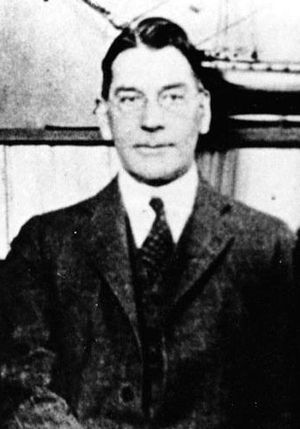
Amerikanske flådeministre / Flådeministre / Kabinetsminister
Curtis Dwight Wilbur
Amerikanske flådeministre eller United States Secretary of the Navy er den civile leder af det amerikanske flådeministerium. Posten som flådeminister var en post i præsidentens kabinet frem til 1947, hvor flåde, hær og det nyoprettede luftvåben blev samlet under forsvarsministeriet og forsvarsministeren overtog posten i kabinettet. Posten som flådeminister besættes ved at præsidenten nominerer en kandidat, som skal godkendes af et flertal i Senatet.